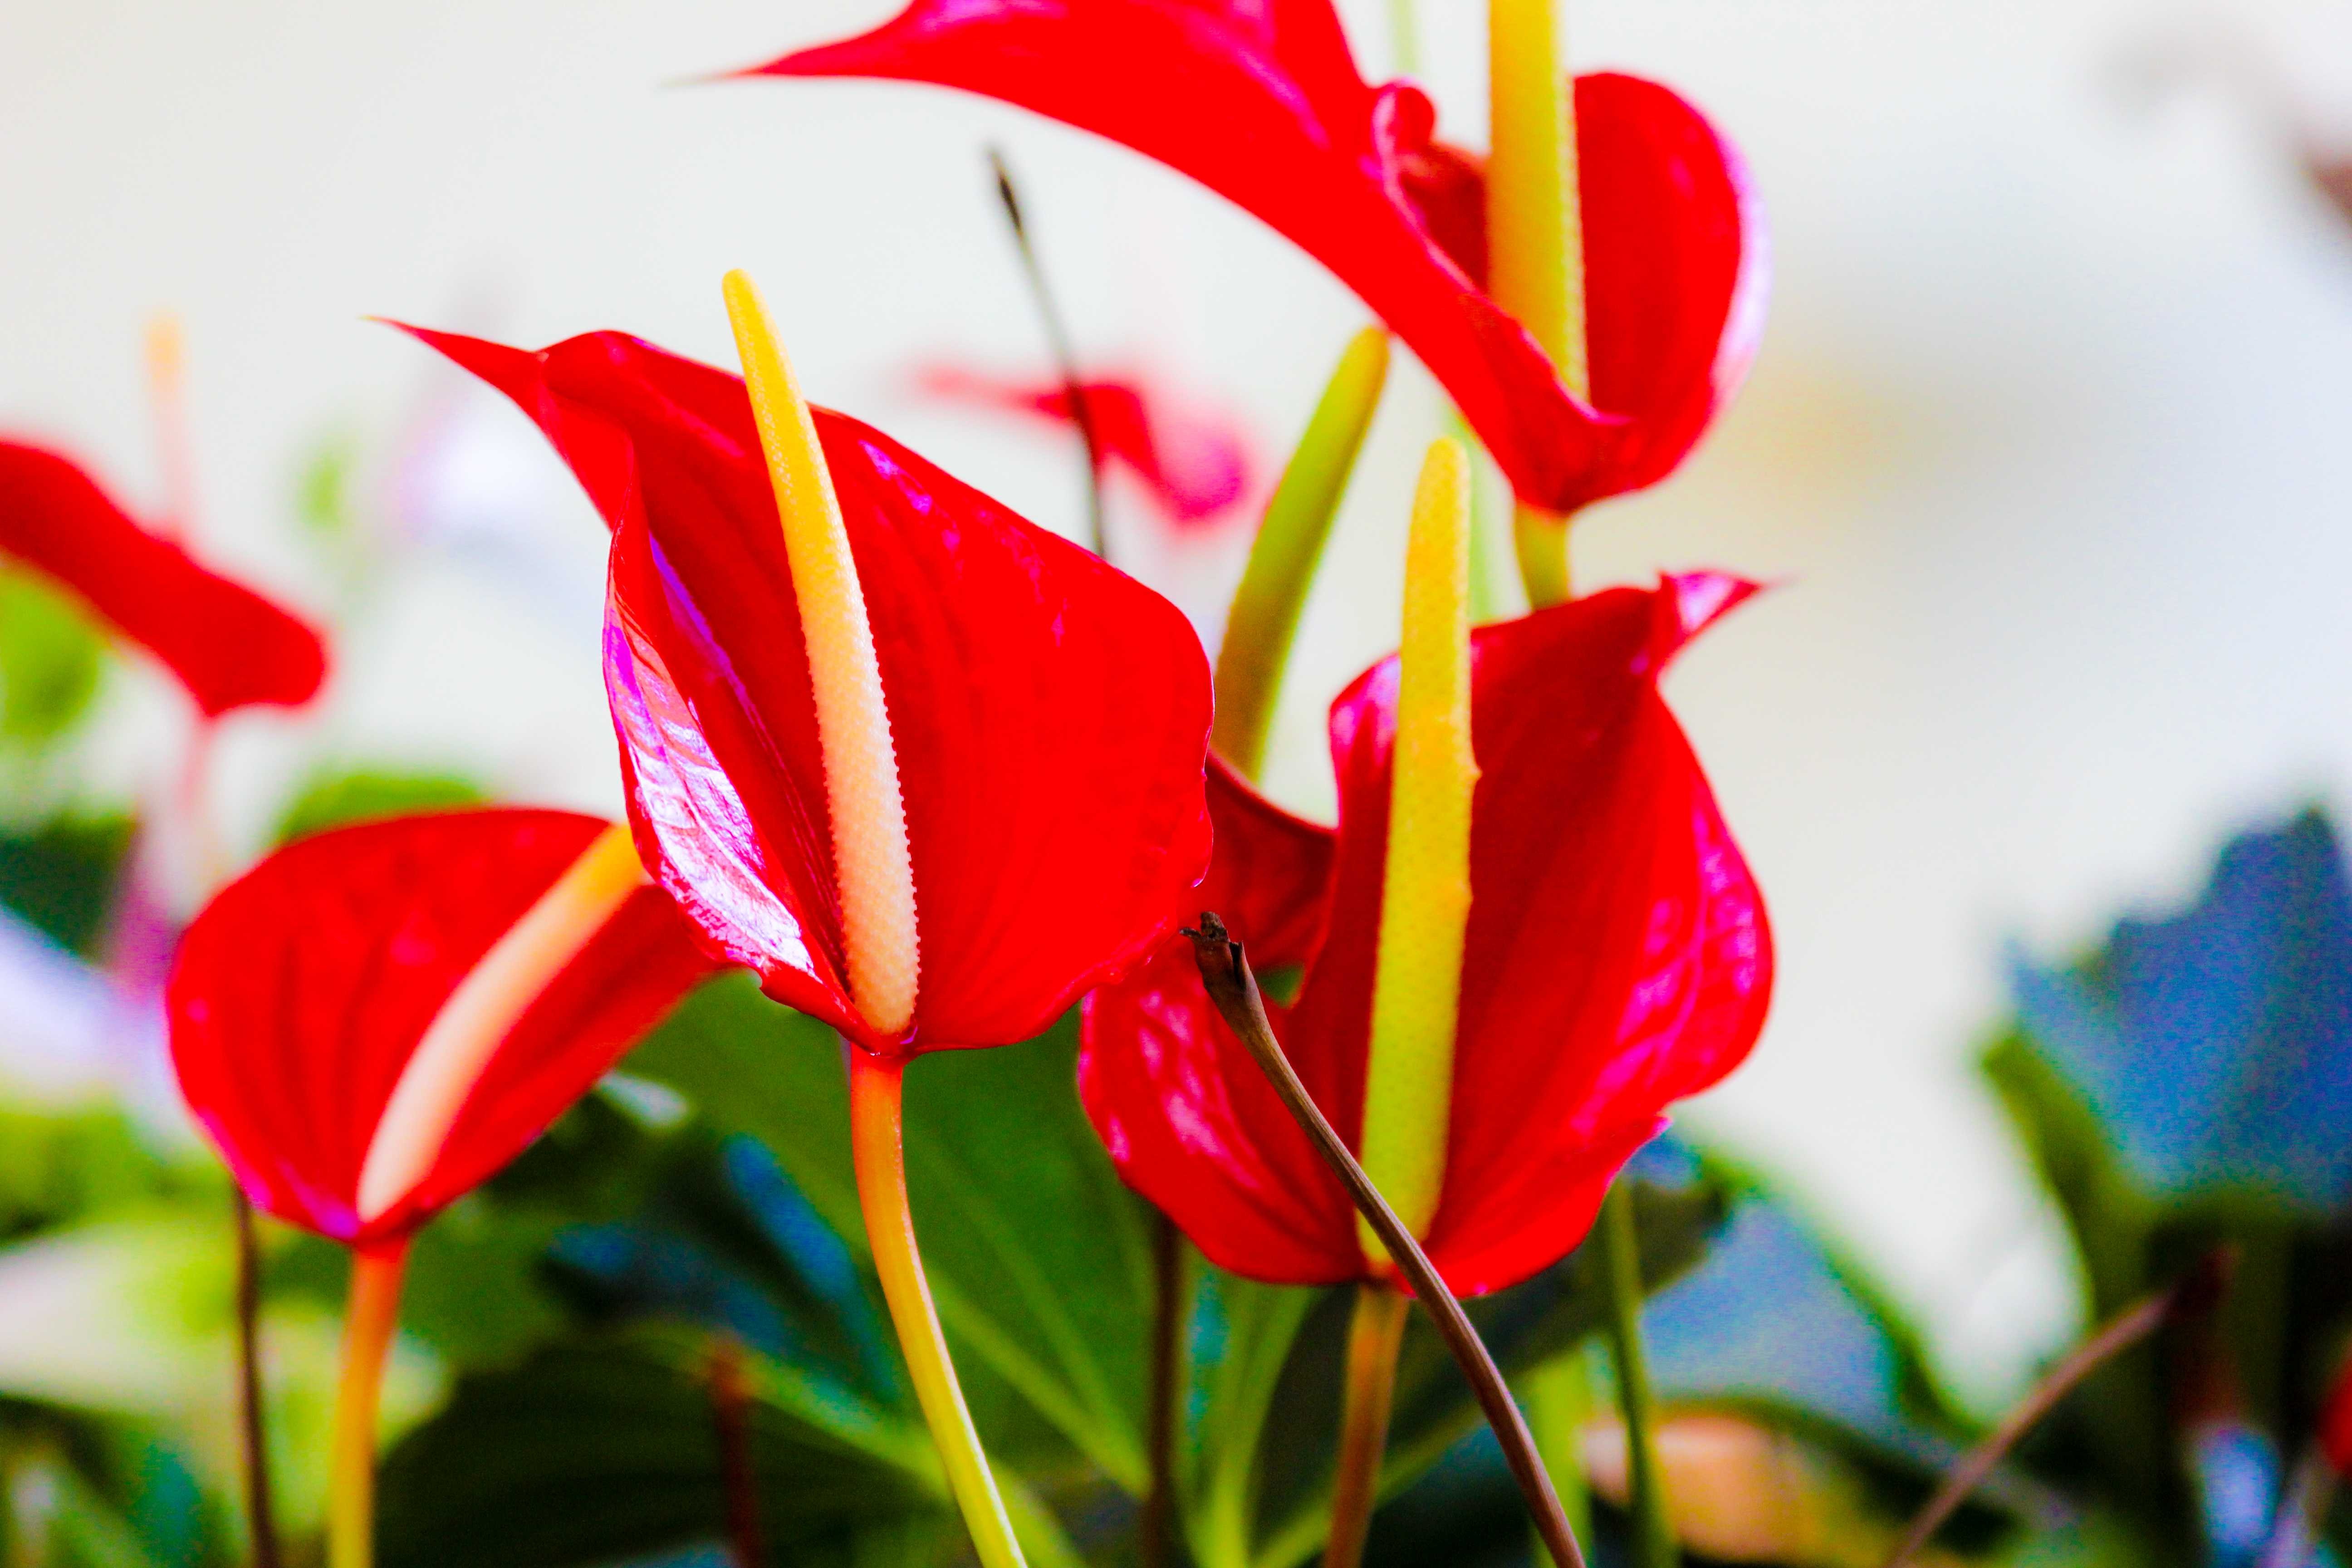
nature, plant, leaf, flower, petal, rose, red, botany, garden, pink, flora, plants, close up, violet, macro photography, flowering plant, land plant